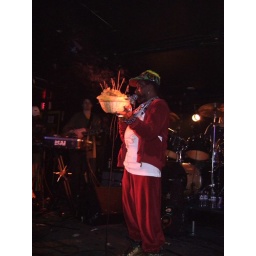
This bowl of fruit with incense in it was on the floor at the front of the stage throughout Lee's set.